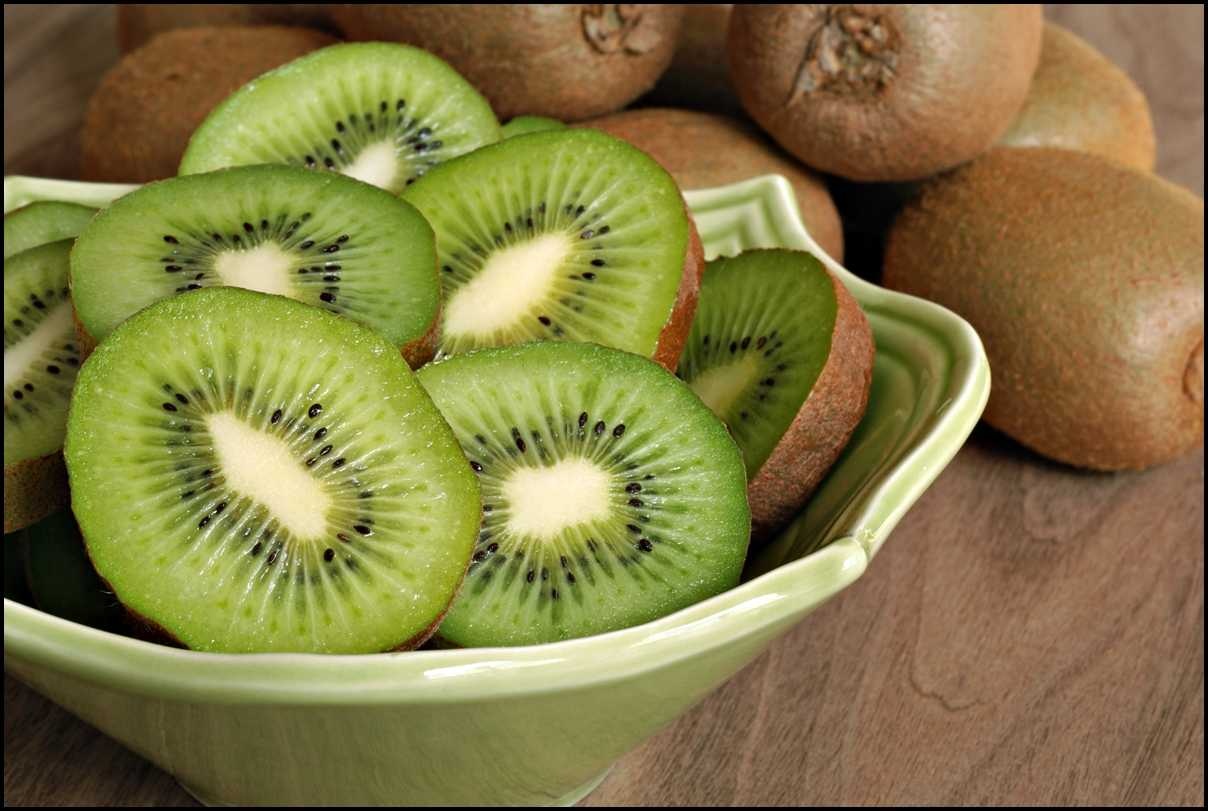
Label: Kiwi